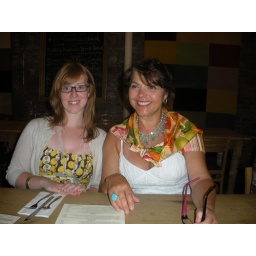
left: vanessa (green paper company) right: beatrice (delphine) lunch at le pain quotidien inside abc home in nyc.